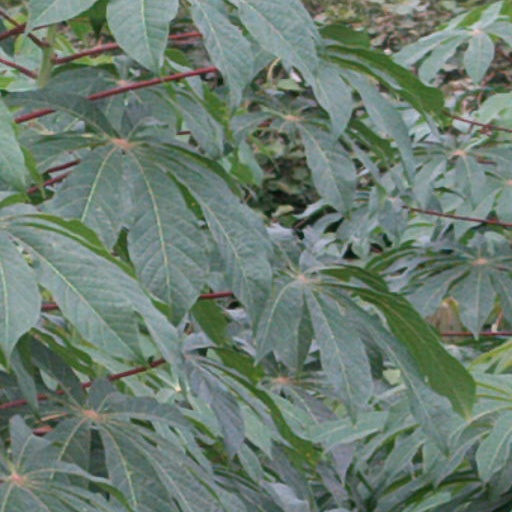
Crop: cassava